Azerbaijan Grand Prix

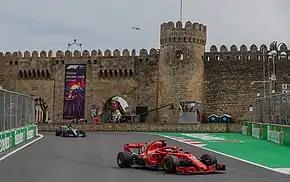
The 2018 Azerbaijan Grand Prix and Baku city walls behind

The 2018 Azerbaijan Grand Prix took place on 29 April as the 4th round of the season and was won by Lewis Hamilton.